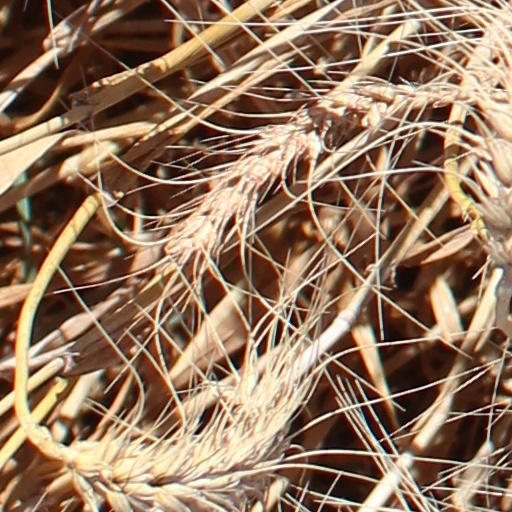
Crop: wheat